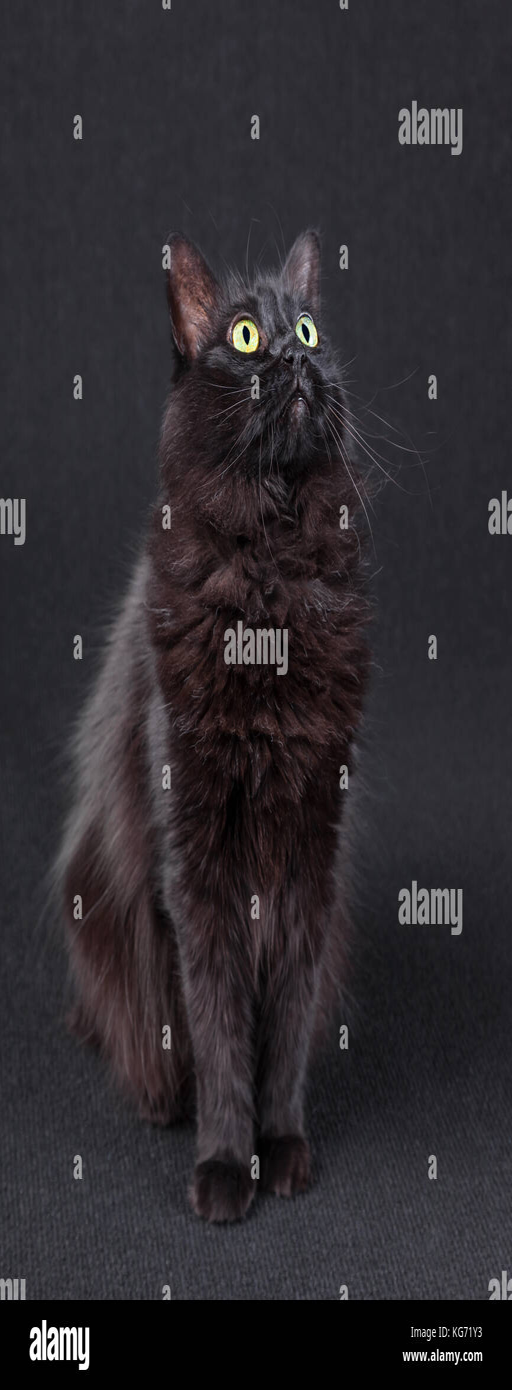
portrait of a black cat looking up on a dark background , acting curious and focused .